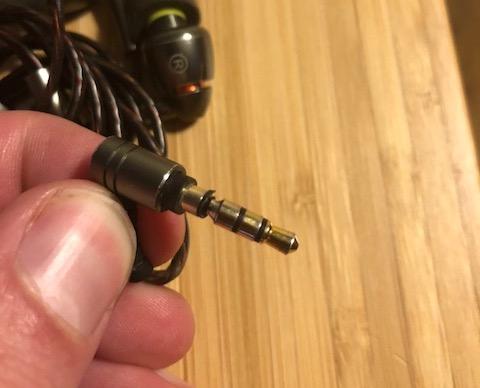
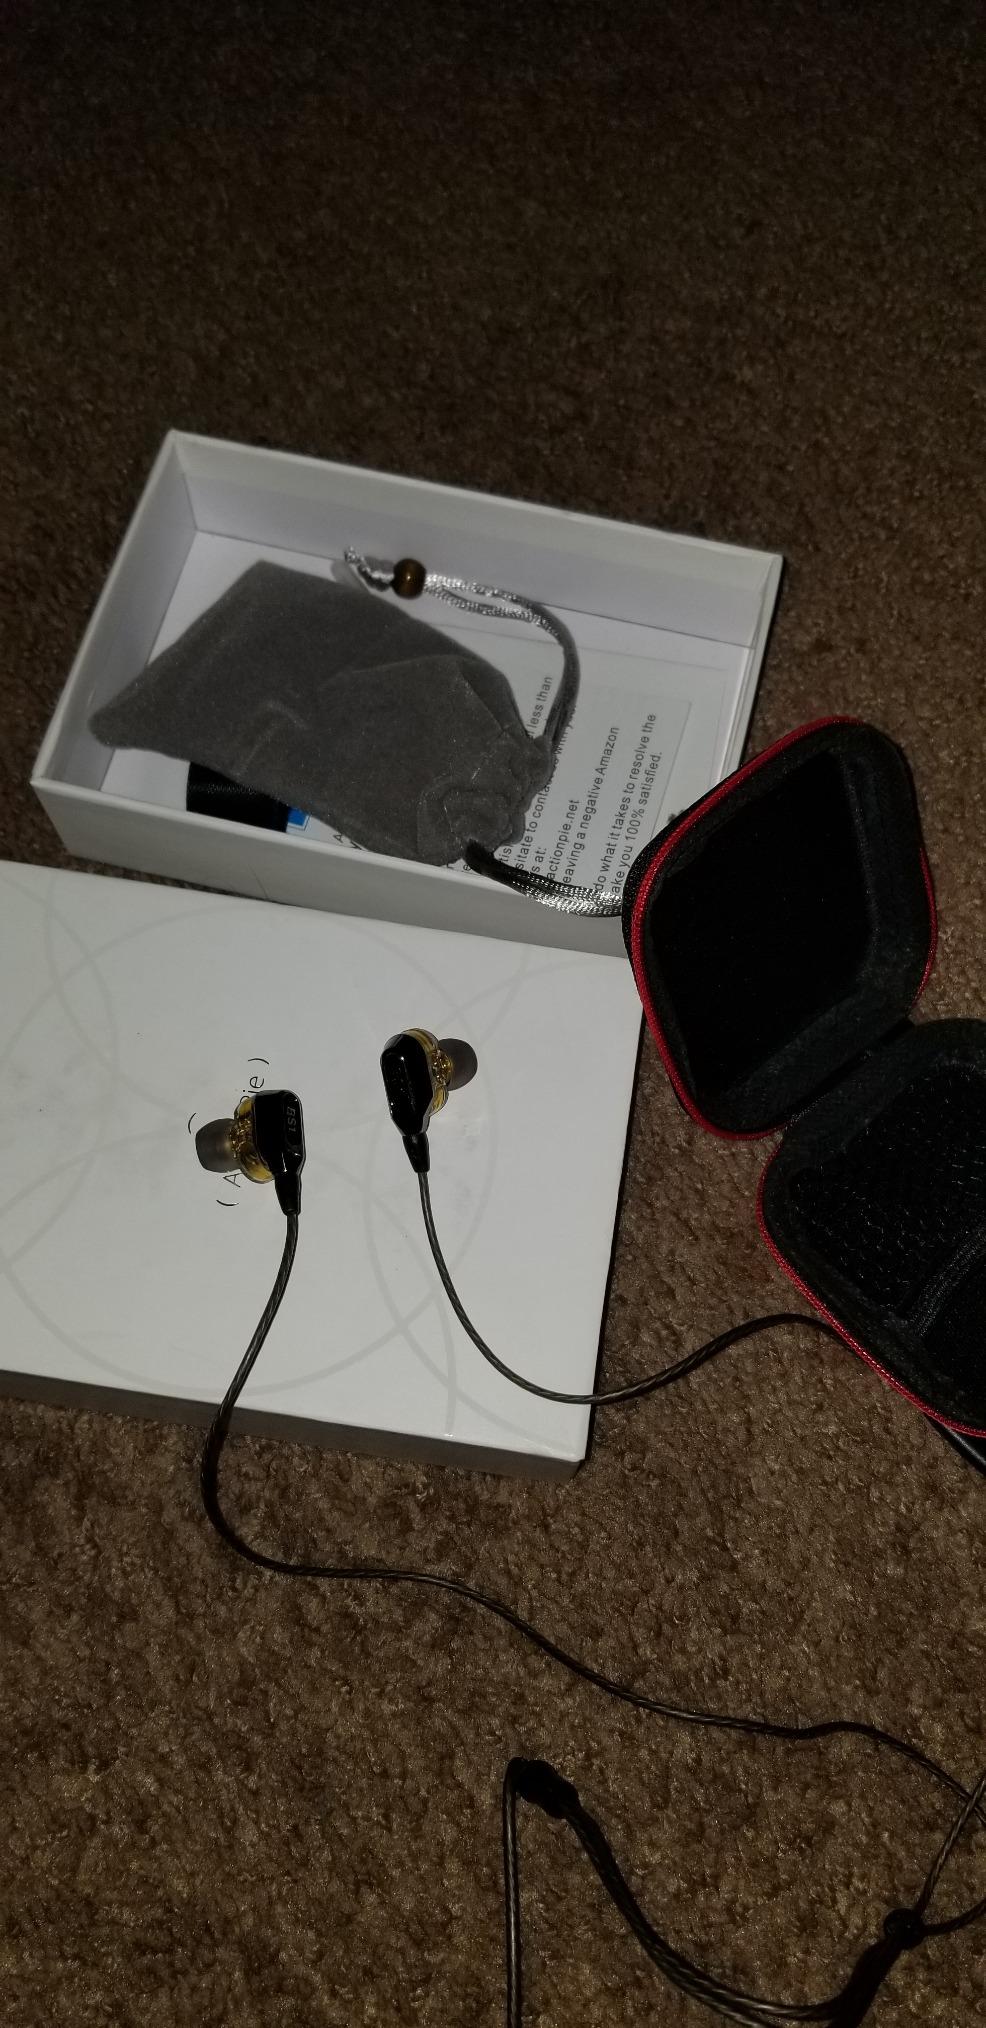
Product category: headphones
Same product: no